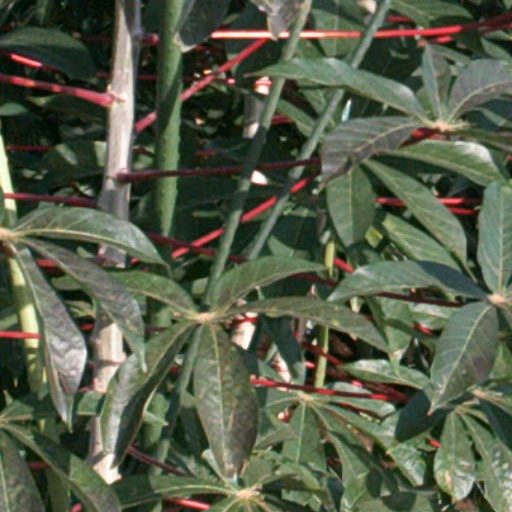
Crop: cassava